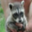
Label: raccoon